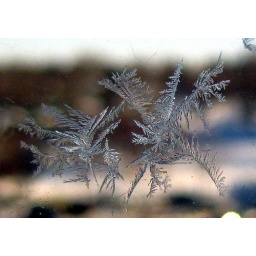
Some water on the window that froze. Only had my compact with me in the office.